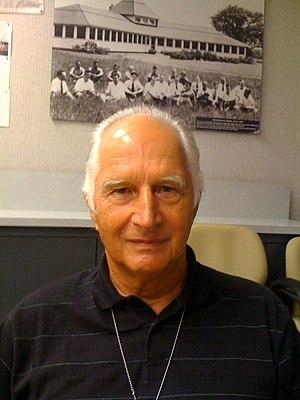
Herwig Kogelnik, né le 2 juin 1932 à Graz en Autriche est un ingénieur et électronicien américain, spécialiste en communications optiques.